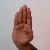
The image shows a hand gesture representing the letter 'B' in Indian Sign Language.